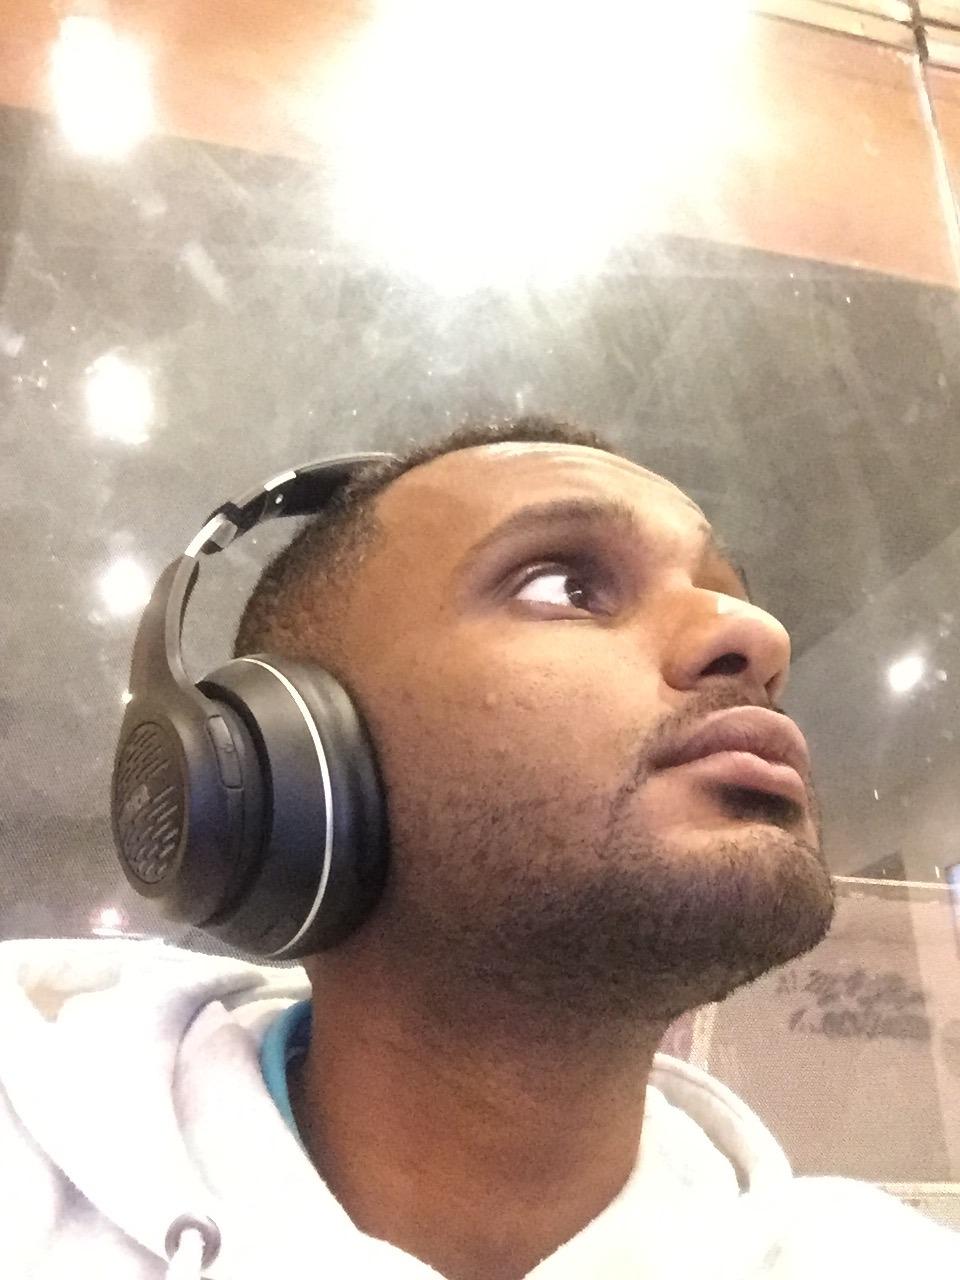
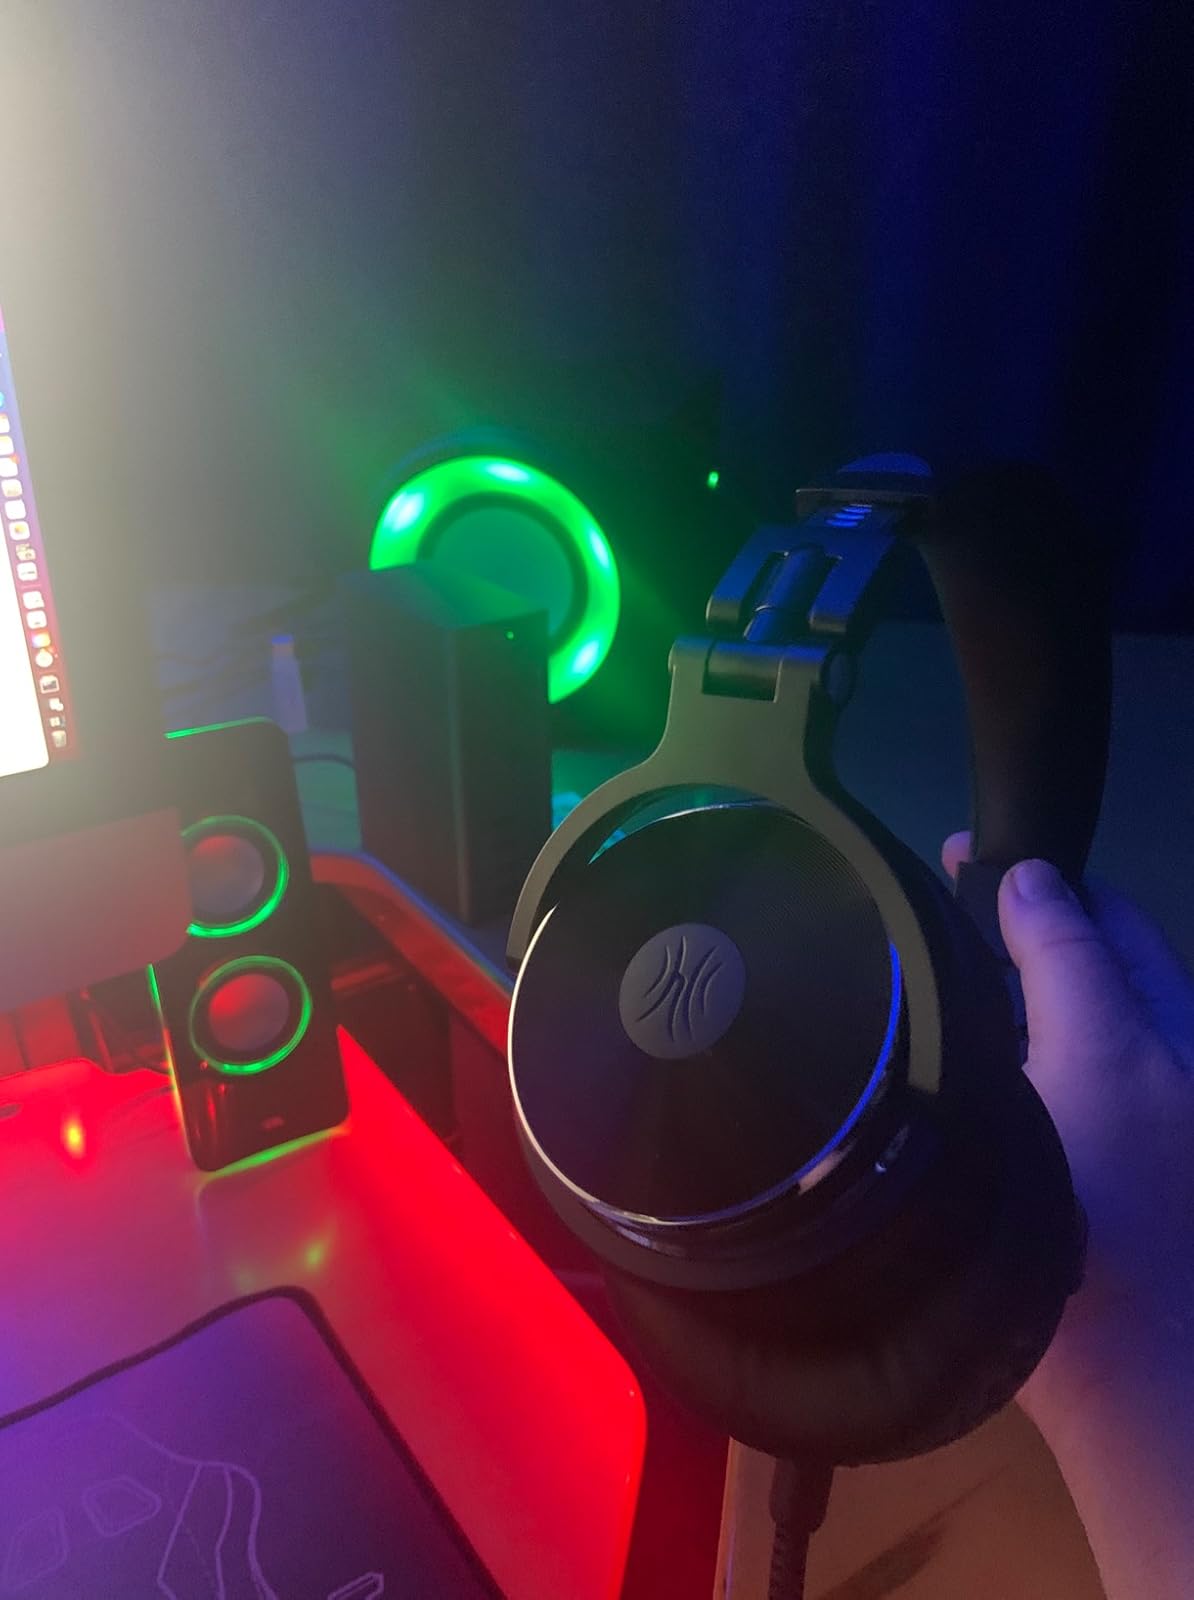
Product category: headphones
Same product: no